No. 651 Squadron AAC

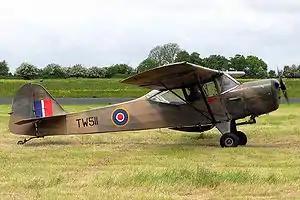

No 651 Squadron was formed at RAF Old Sarum, Wiltshire, on 1 August 1941. It went into action in November 1942, during Operation Torch in North Africa. It later served in North Africa, Italy and finally Egypt from 1945 where it remained until 1 November 1955. On that same day, No. 657 Squadron RAF was re-numbered to 651 Squadron at RAF Middle Wallop, it now flew Sycamore helicopters as well as Austers.